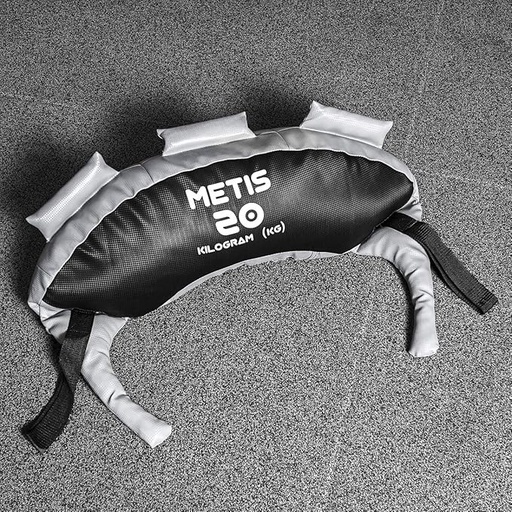
METIS Bulgarian Bag | Unleash Your Strength with Our Fitness Bags - 6 Different Weight Options
About This VERSATILE STRENGTH TRAINING — Develop core strength, power, and balance with Metis Bulgarian Power Weight Bags. Perfect for squats, lunges, throws, and more. Ideal for boxing, MMA, CrossFit, and strength training. SUPREME COMFORT AND SUPPORT - Prioritize safe and comfortable training with Metis Bulgarian Power Weight Bags. Featuring large, padded straps, these bags offer continuous support during lifting, ensuring your fitness journey is both practical and comfortable. PROFESSIONAL-QUALITY DURABILITY - Crafted with reinforced stitching and premium PVC, Metis Bulgarian Power Weight Bags are durable and maintain their shape during intense workouts thanks to the high-density foam lining. EASY PORTABILITY - Metis Bulgarian Power Weight Bags are designed for easy portability. The PVC exterior can be easily wiped clean after each use, ensuring hygienic conditions. MULTIPLE WEIGHT OPTIONS — Easy to use instantly with our color-coordinated, pre-filled bags that come in weights ranging from 11 to 66 lbs. Choose the complete set of six weights for more training benefits.
Brand: METIS
Category: Sporting Goods > Fitness & General Exercise Equipment > Weight Lifting > Free Weights, Dumbbells & Kettlebells > Sandbags